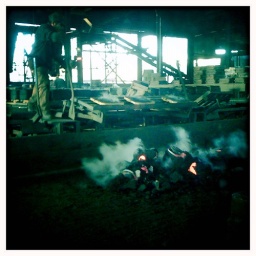
Molds on the green sand line are dumped over the platform edge as soon as the metal is solid.